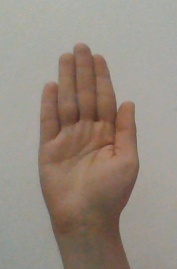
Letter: seen